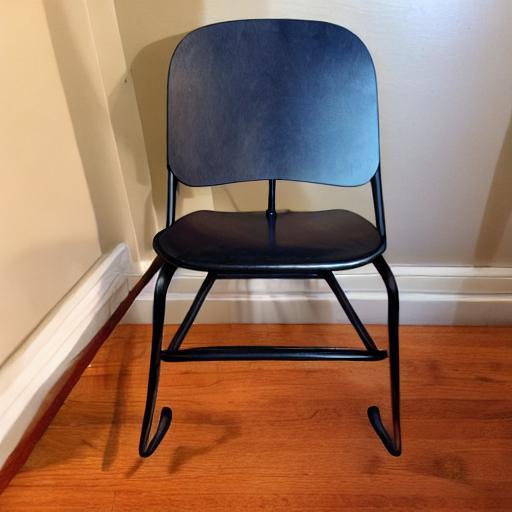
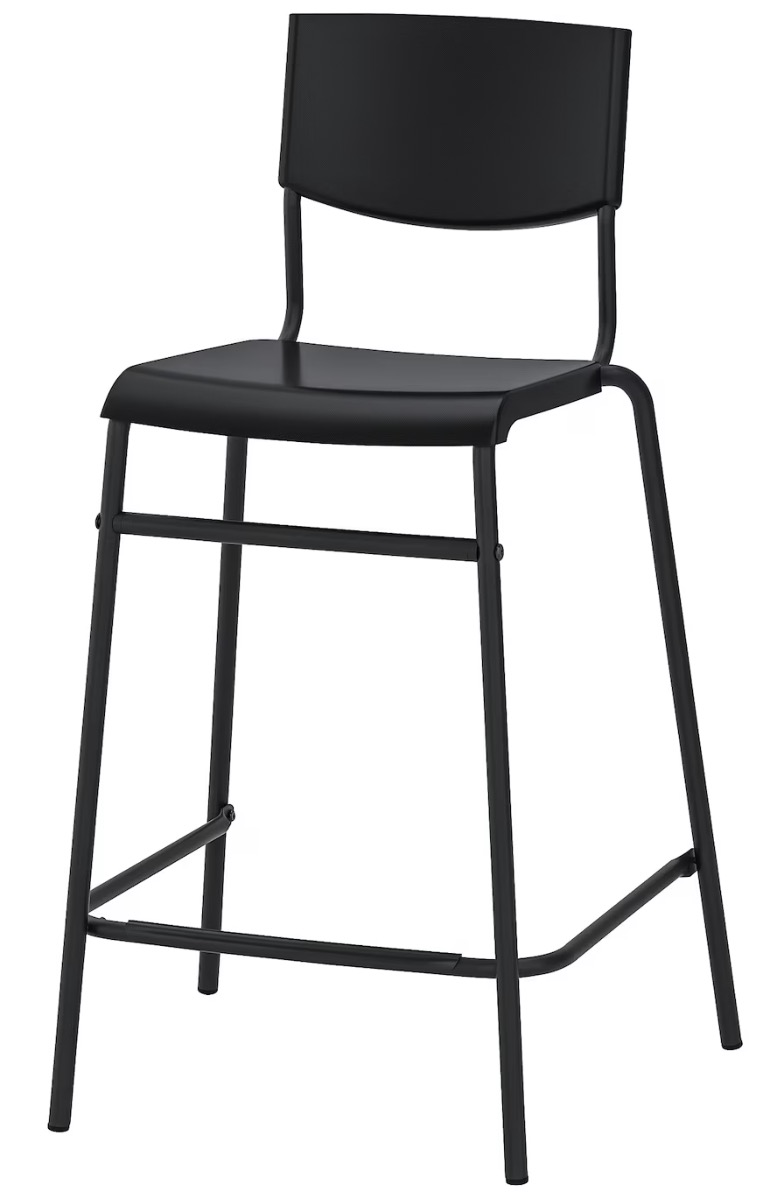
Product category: stool
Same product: no